Decline curve analysis

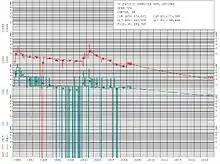

Decline curve analysis is a means of predicting future oil well or gas well production based on past production history. Production decline curve analysis is a traditional means of identifying well production problems and predicting well performance and life based on measured oil well production.